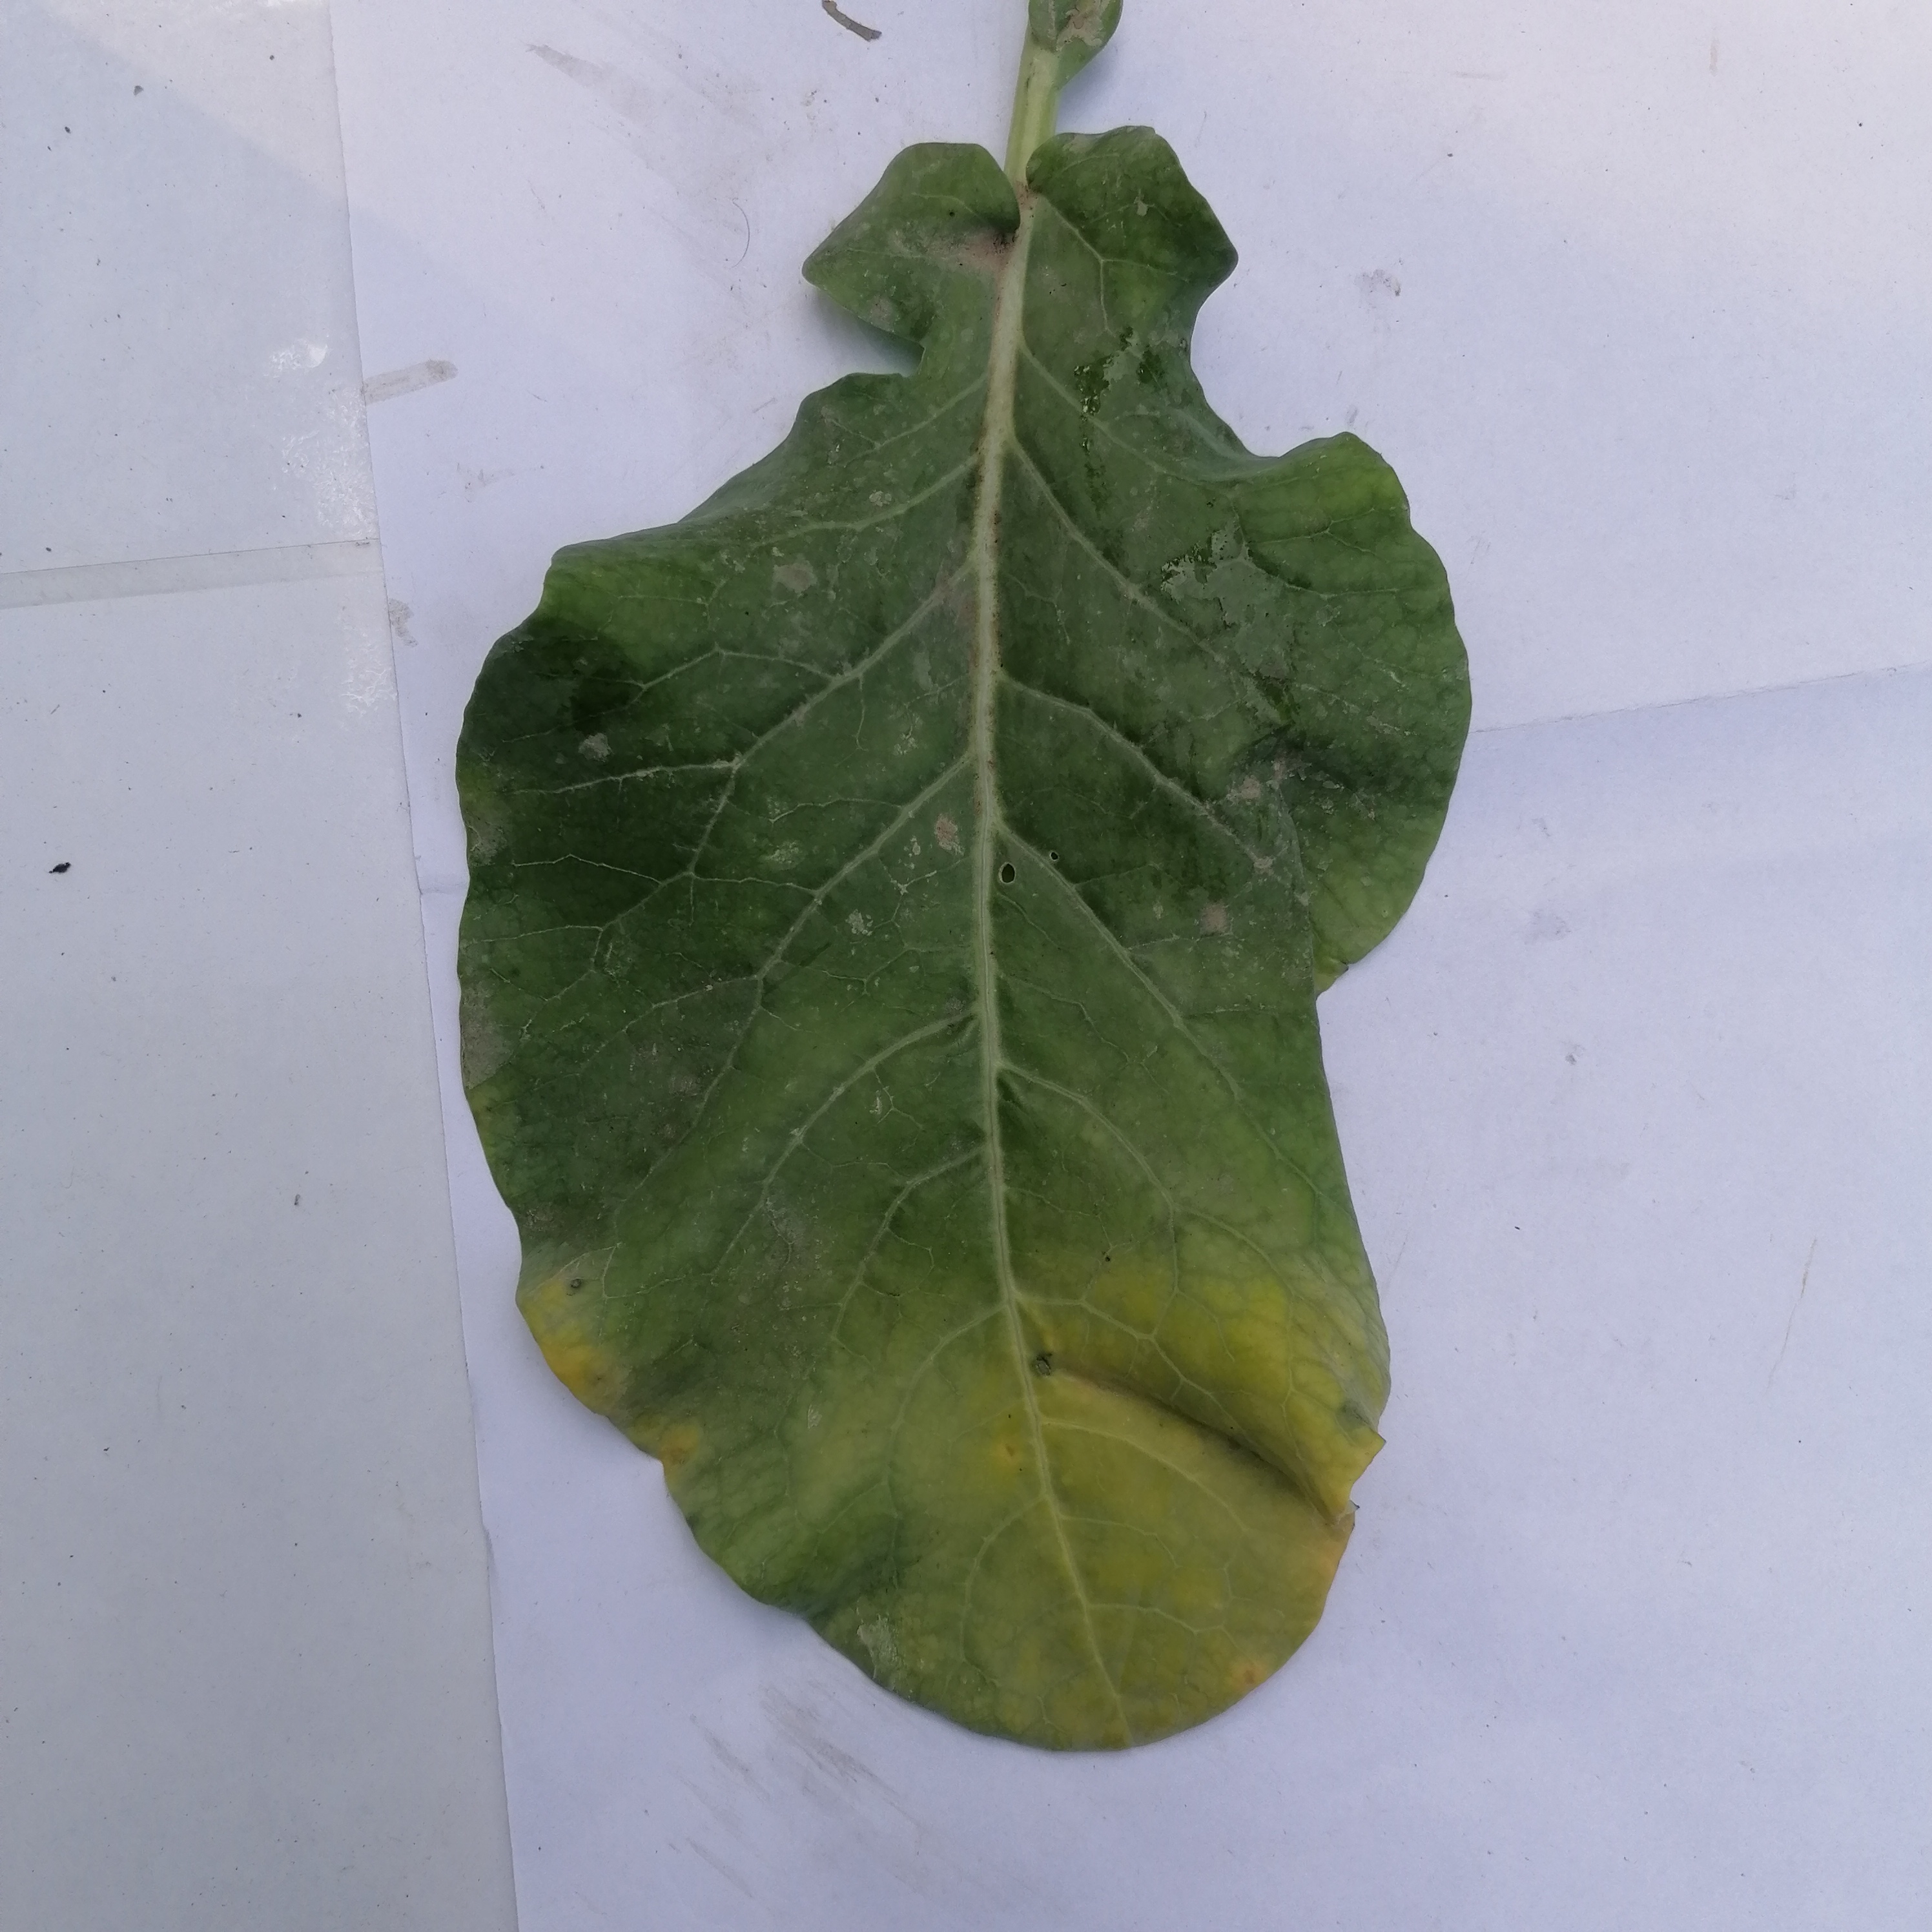
Label: Black Rot